Desert tortoise

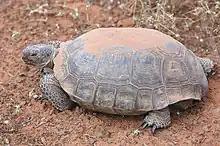

The annual death rate of adults is typically a few percent, but is much higher for young desert tortoises. Only 2–5% of hatchlings are estimated to reach maturity. Estimates of survival from hatching to 1 year of age for Mojave Desert tortoises range from 47 to 51%. Survival of Mojave Desert tortoises from 1 to 4 years of age is 71–89%.